History of New York City (1978–present)

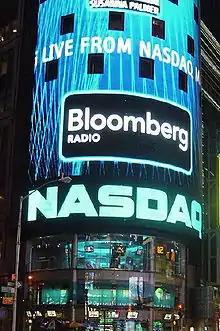
NASDAQ MarketSite at Times Square.

The city rebounded in the mid- and late 1990s due to the steady expansion of the national economy and the Wall Street stock market boom that took place concomitantly, as well as the precipitous drop in crime, although stubbornly high unemployment remained a local problem. Mayor Rudolph Giuliani, a former federal prosecutor, is credited by many for revitalizing Times Square and making the city more "liveable" by cracking down on crime. Changes in the worldwide economy during this time proved to be especially favorable to New York because of its highly developed transportation and communications infrastructure, as well as its massive population base. Over the course of the decade, the city's image transformed from being one of a bygone, decaying metropolis to one of the world's preeminent "global cities."